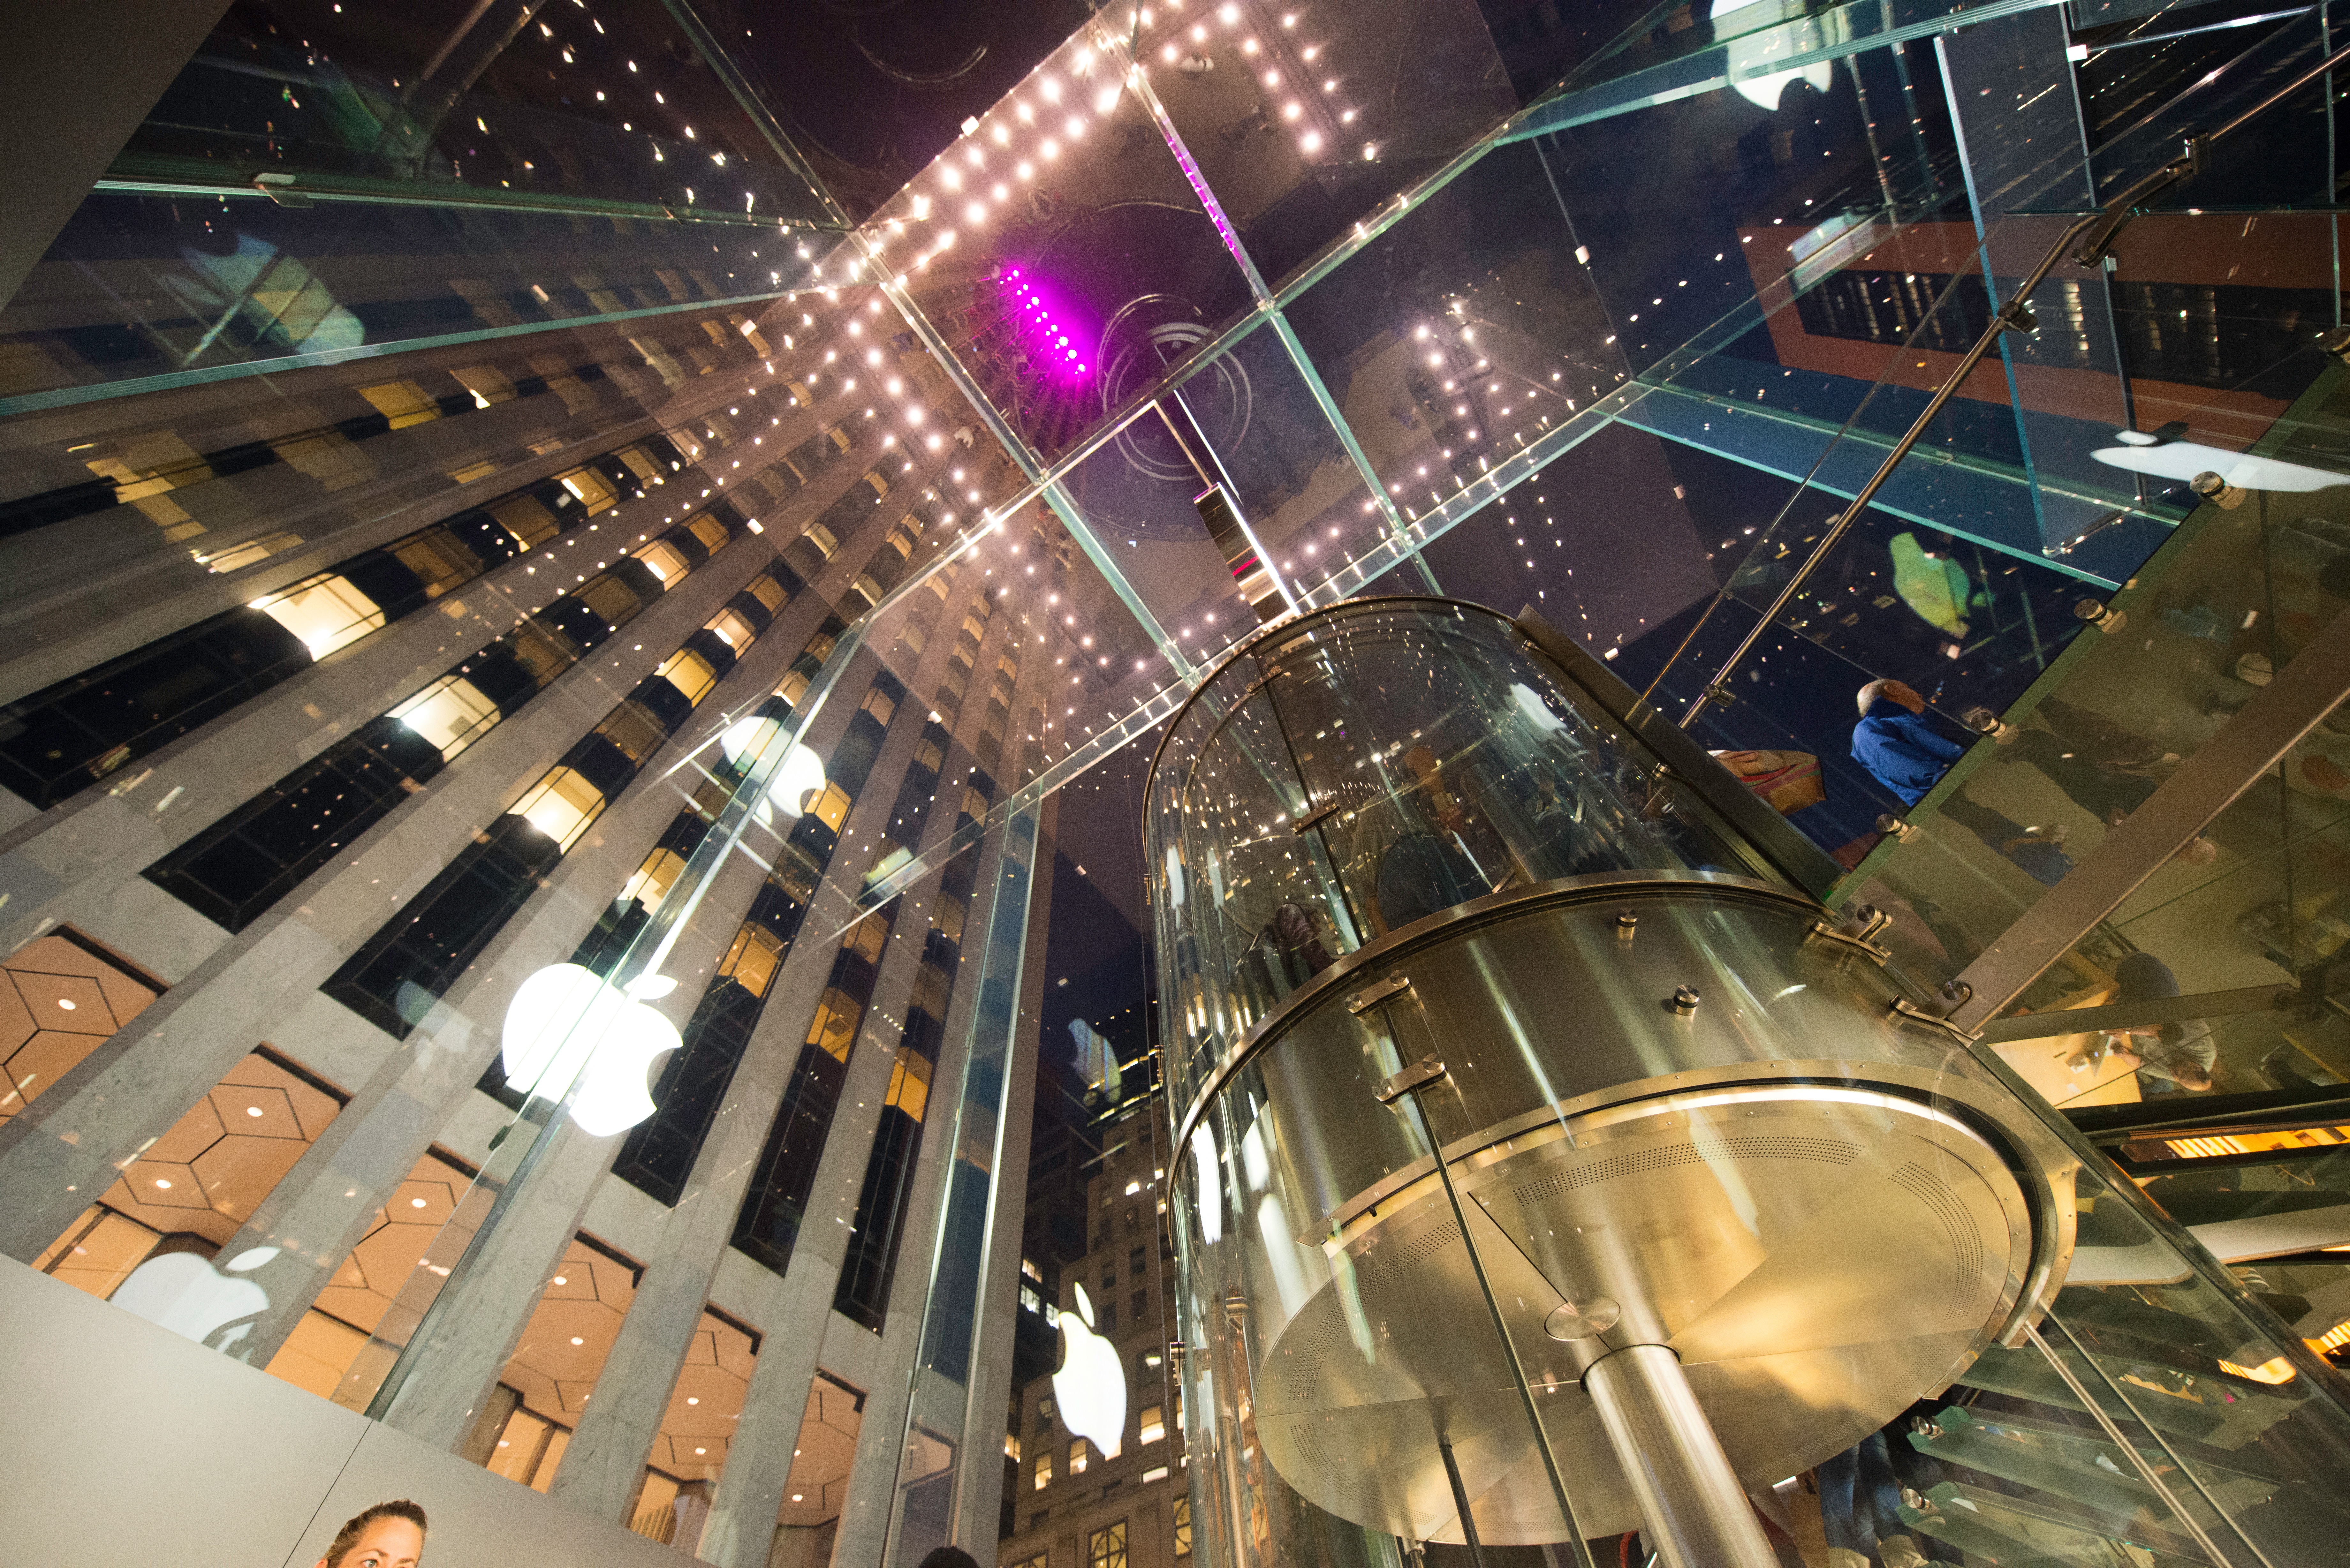
light, space, lighting, tourist attraction